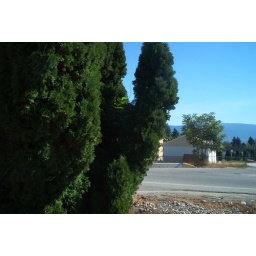
the mountains are in the distance, you can also see the neighbours house and a tree